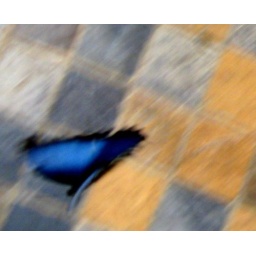
dc 041 blue butterfly in flight